Biryani

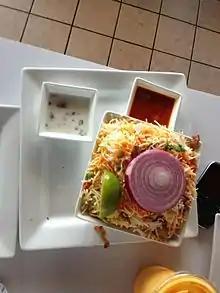
A Hyderabadi vegetable "biryani" served in Tampa, U.S.

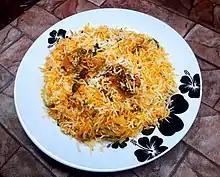
"Biryani" of Lahore

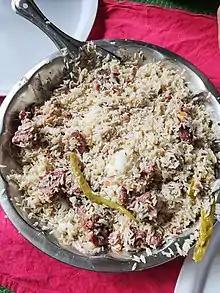
Degh biryani, as served in Parbhani District and surroundings

There are many types of "biryani", whose names are often based on their region of origin. For example, Sindhi biryani developed in the Sindh region of what is now Pakistan, and Hyderabadi biryani developed in the city of Hyderabad in South India.